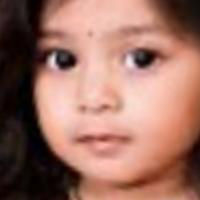
Age group: age 01-10